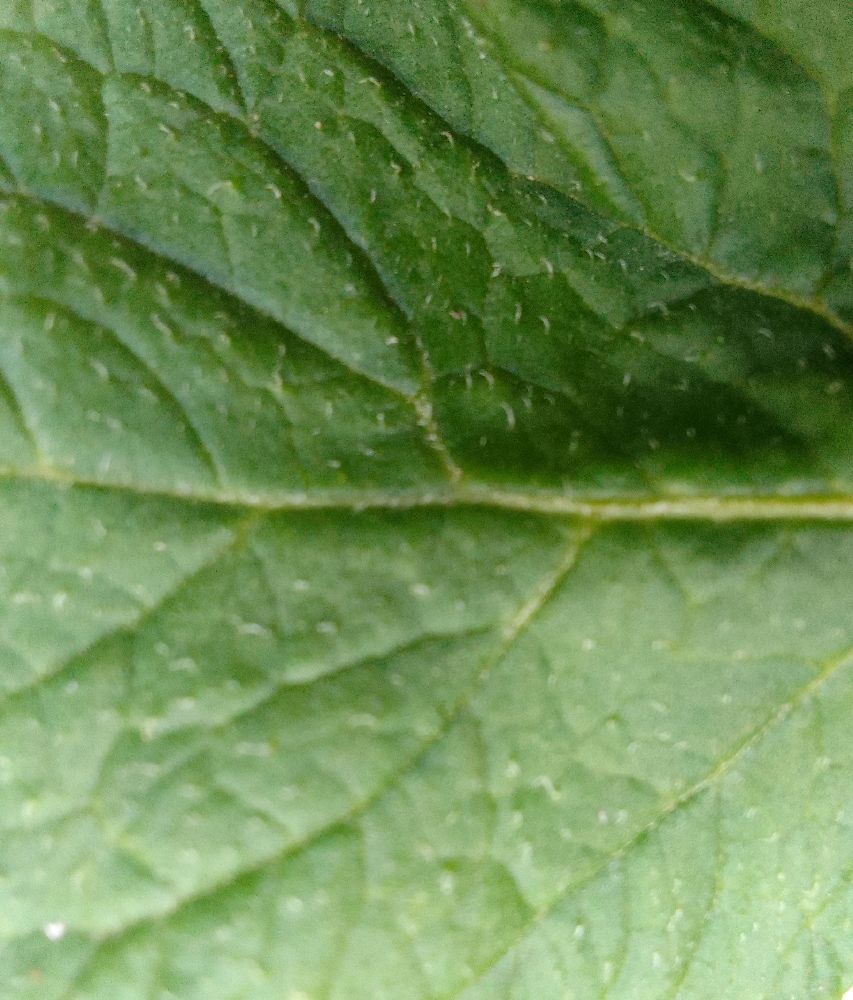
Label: Healthy